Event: Nepal Earthquake
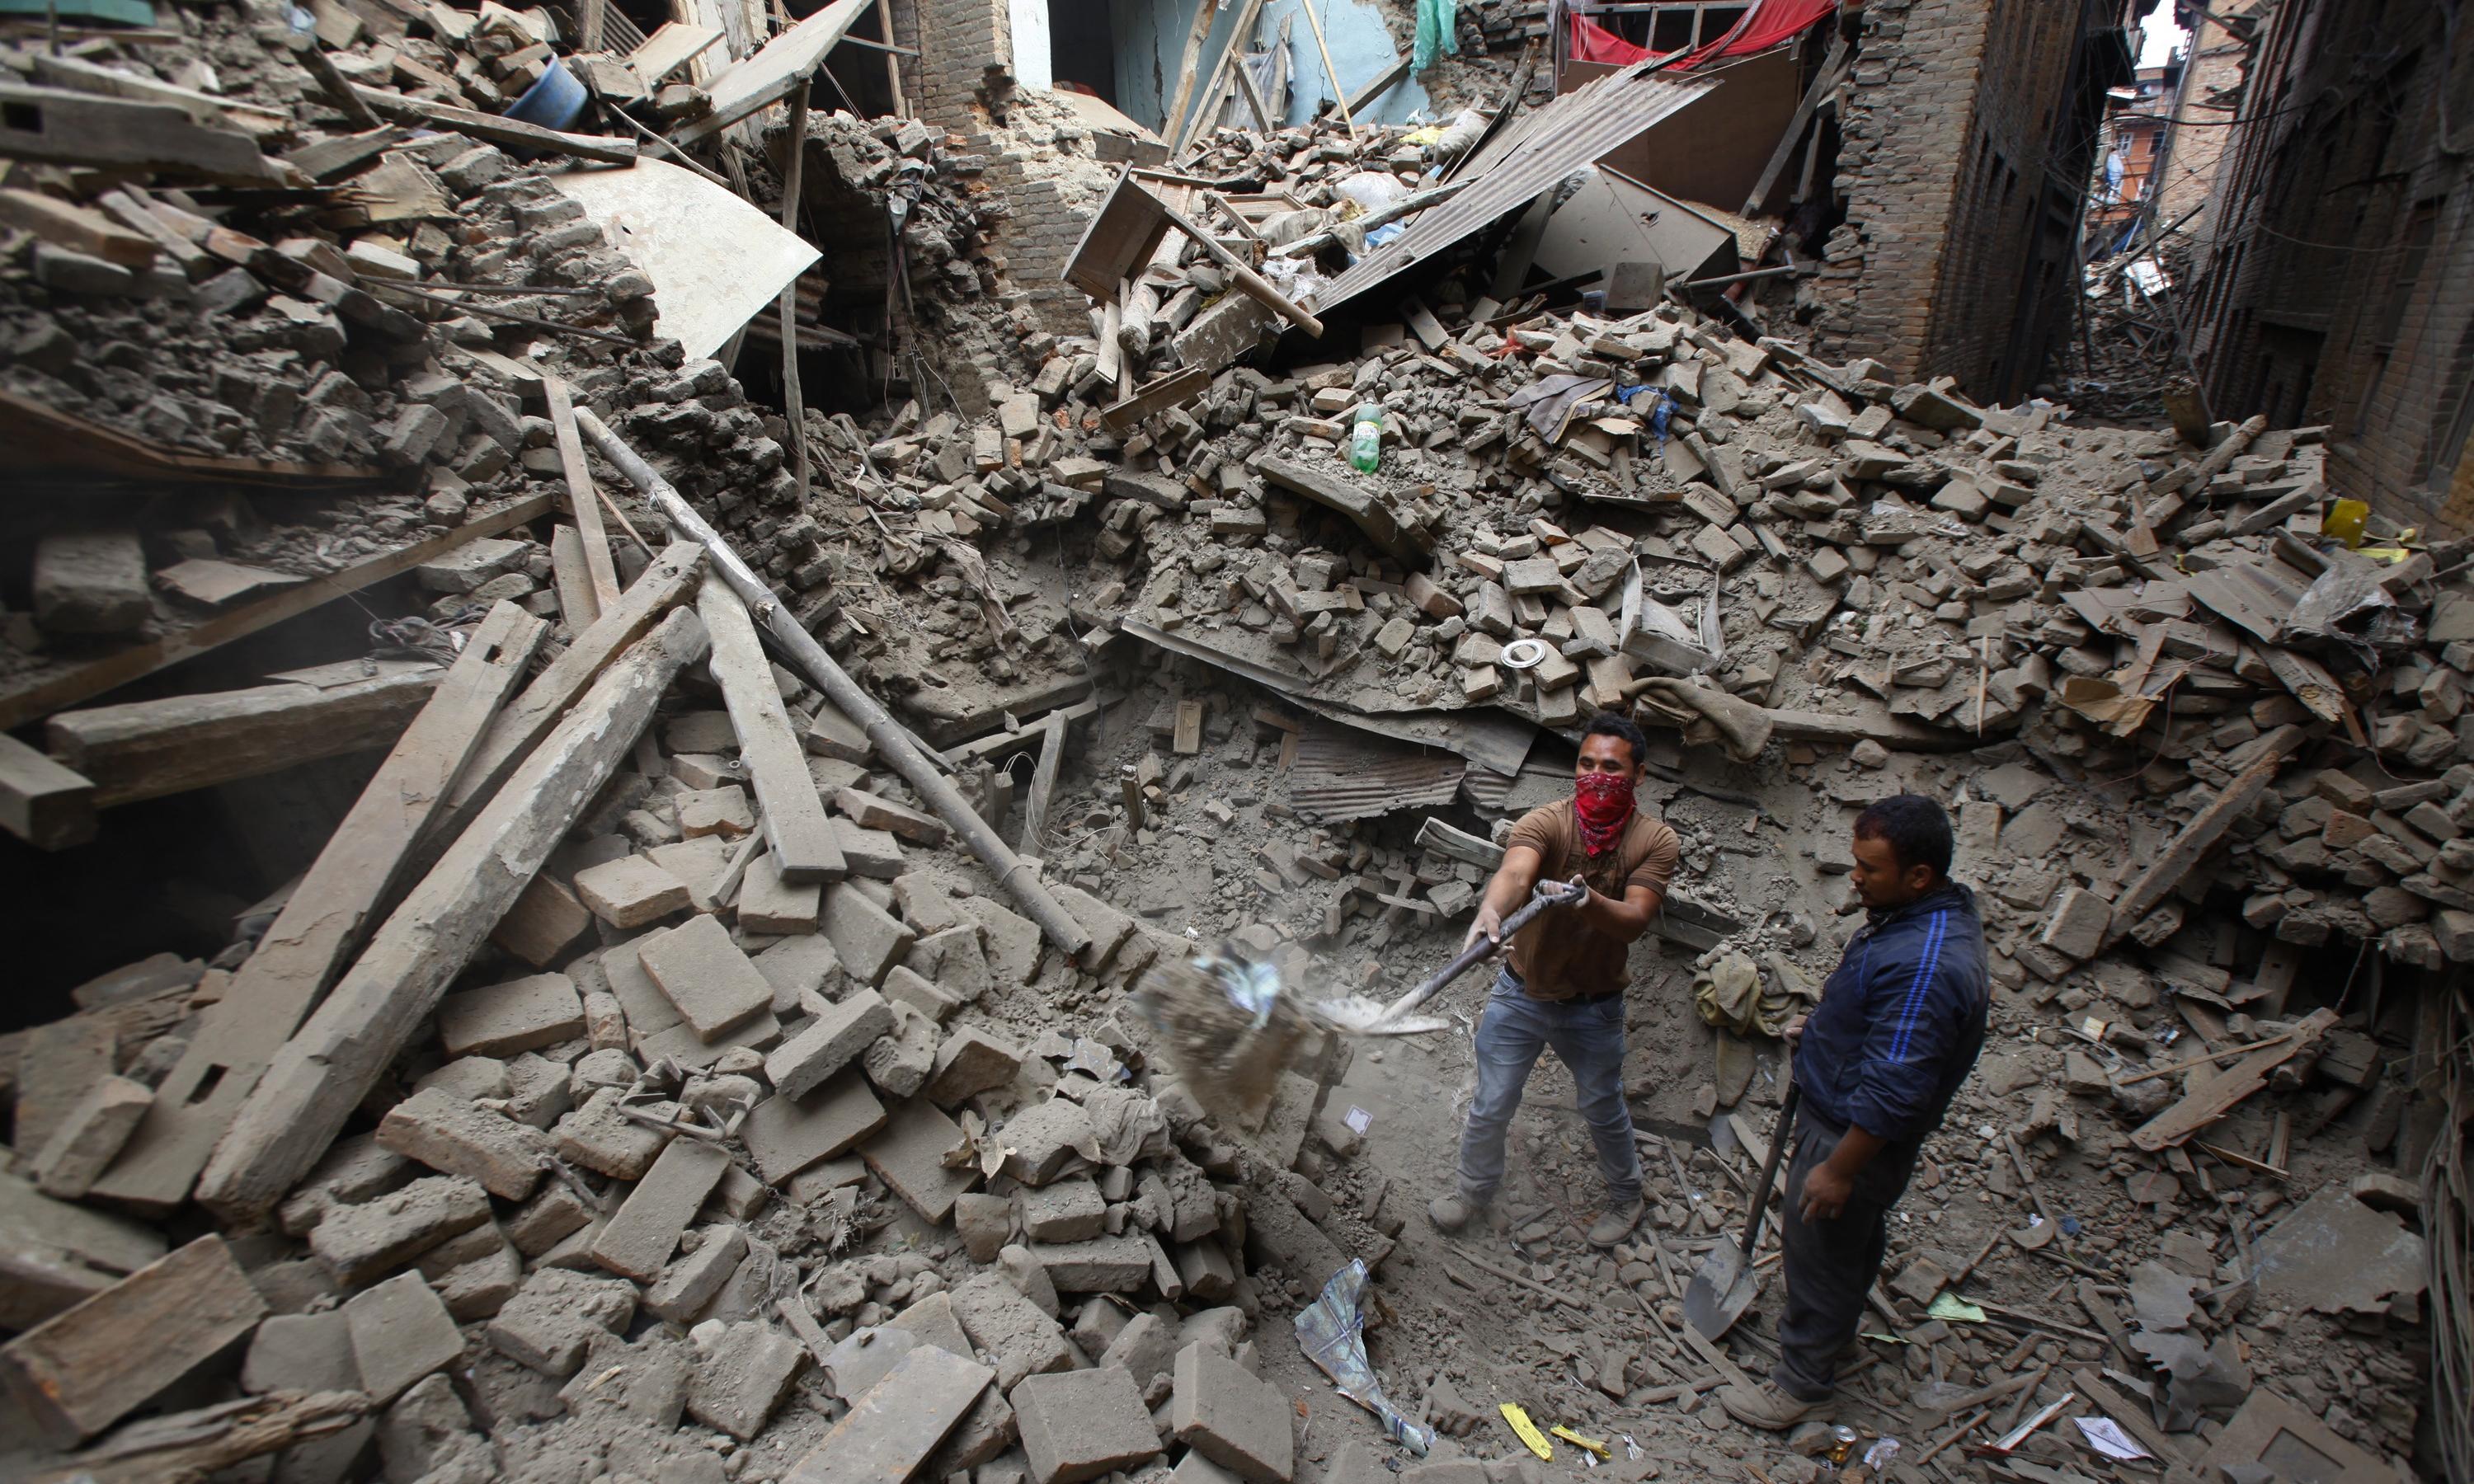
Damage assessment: damage